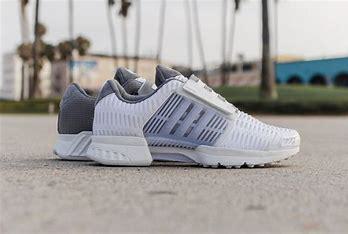
Brand: Adidas
Model: Climacool 1